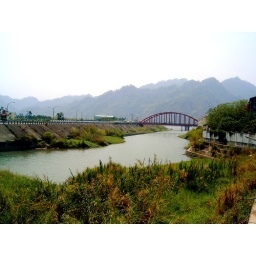
A bridge over the river that flows through Ji-Ji. Enhanced in iPhoto.